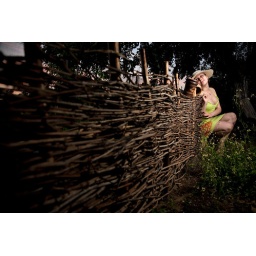
Waiting girl near vintage wall at dark